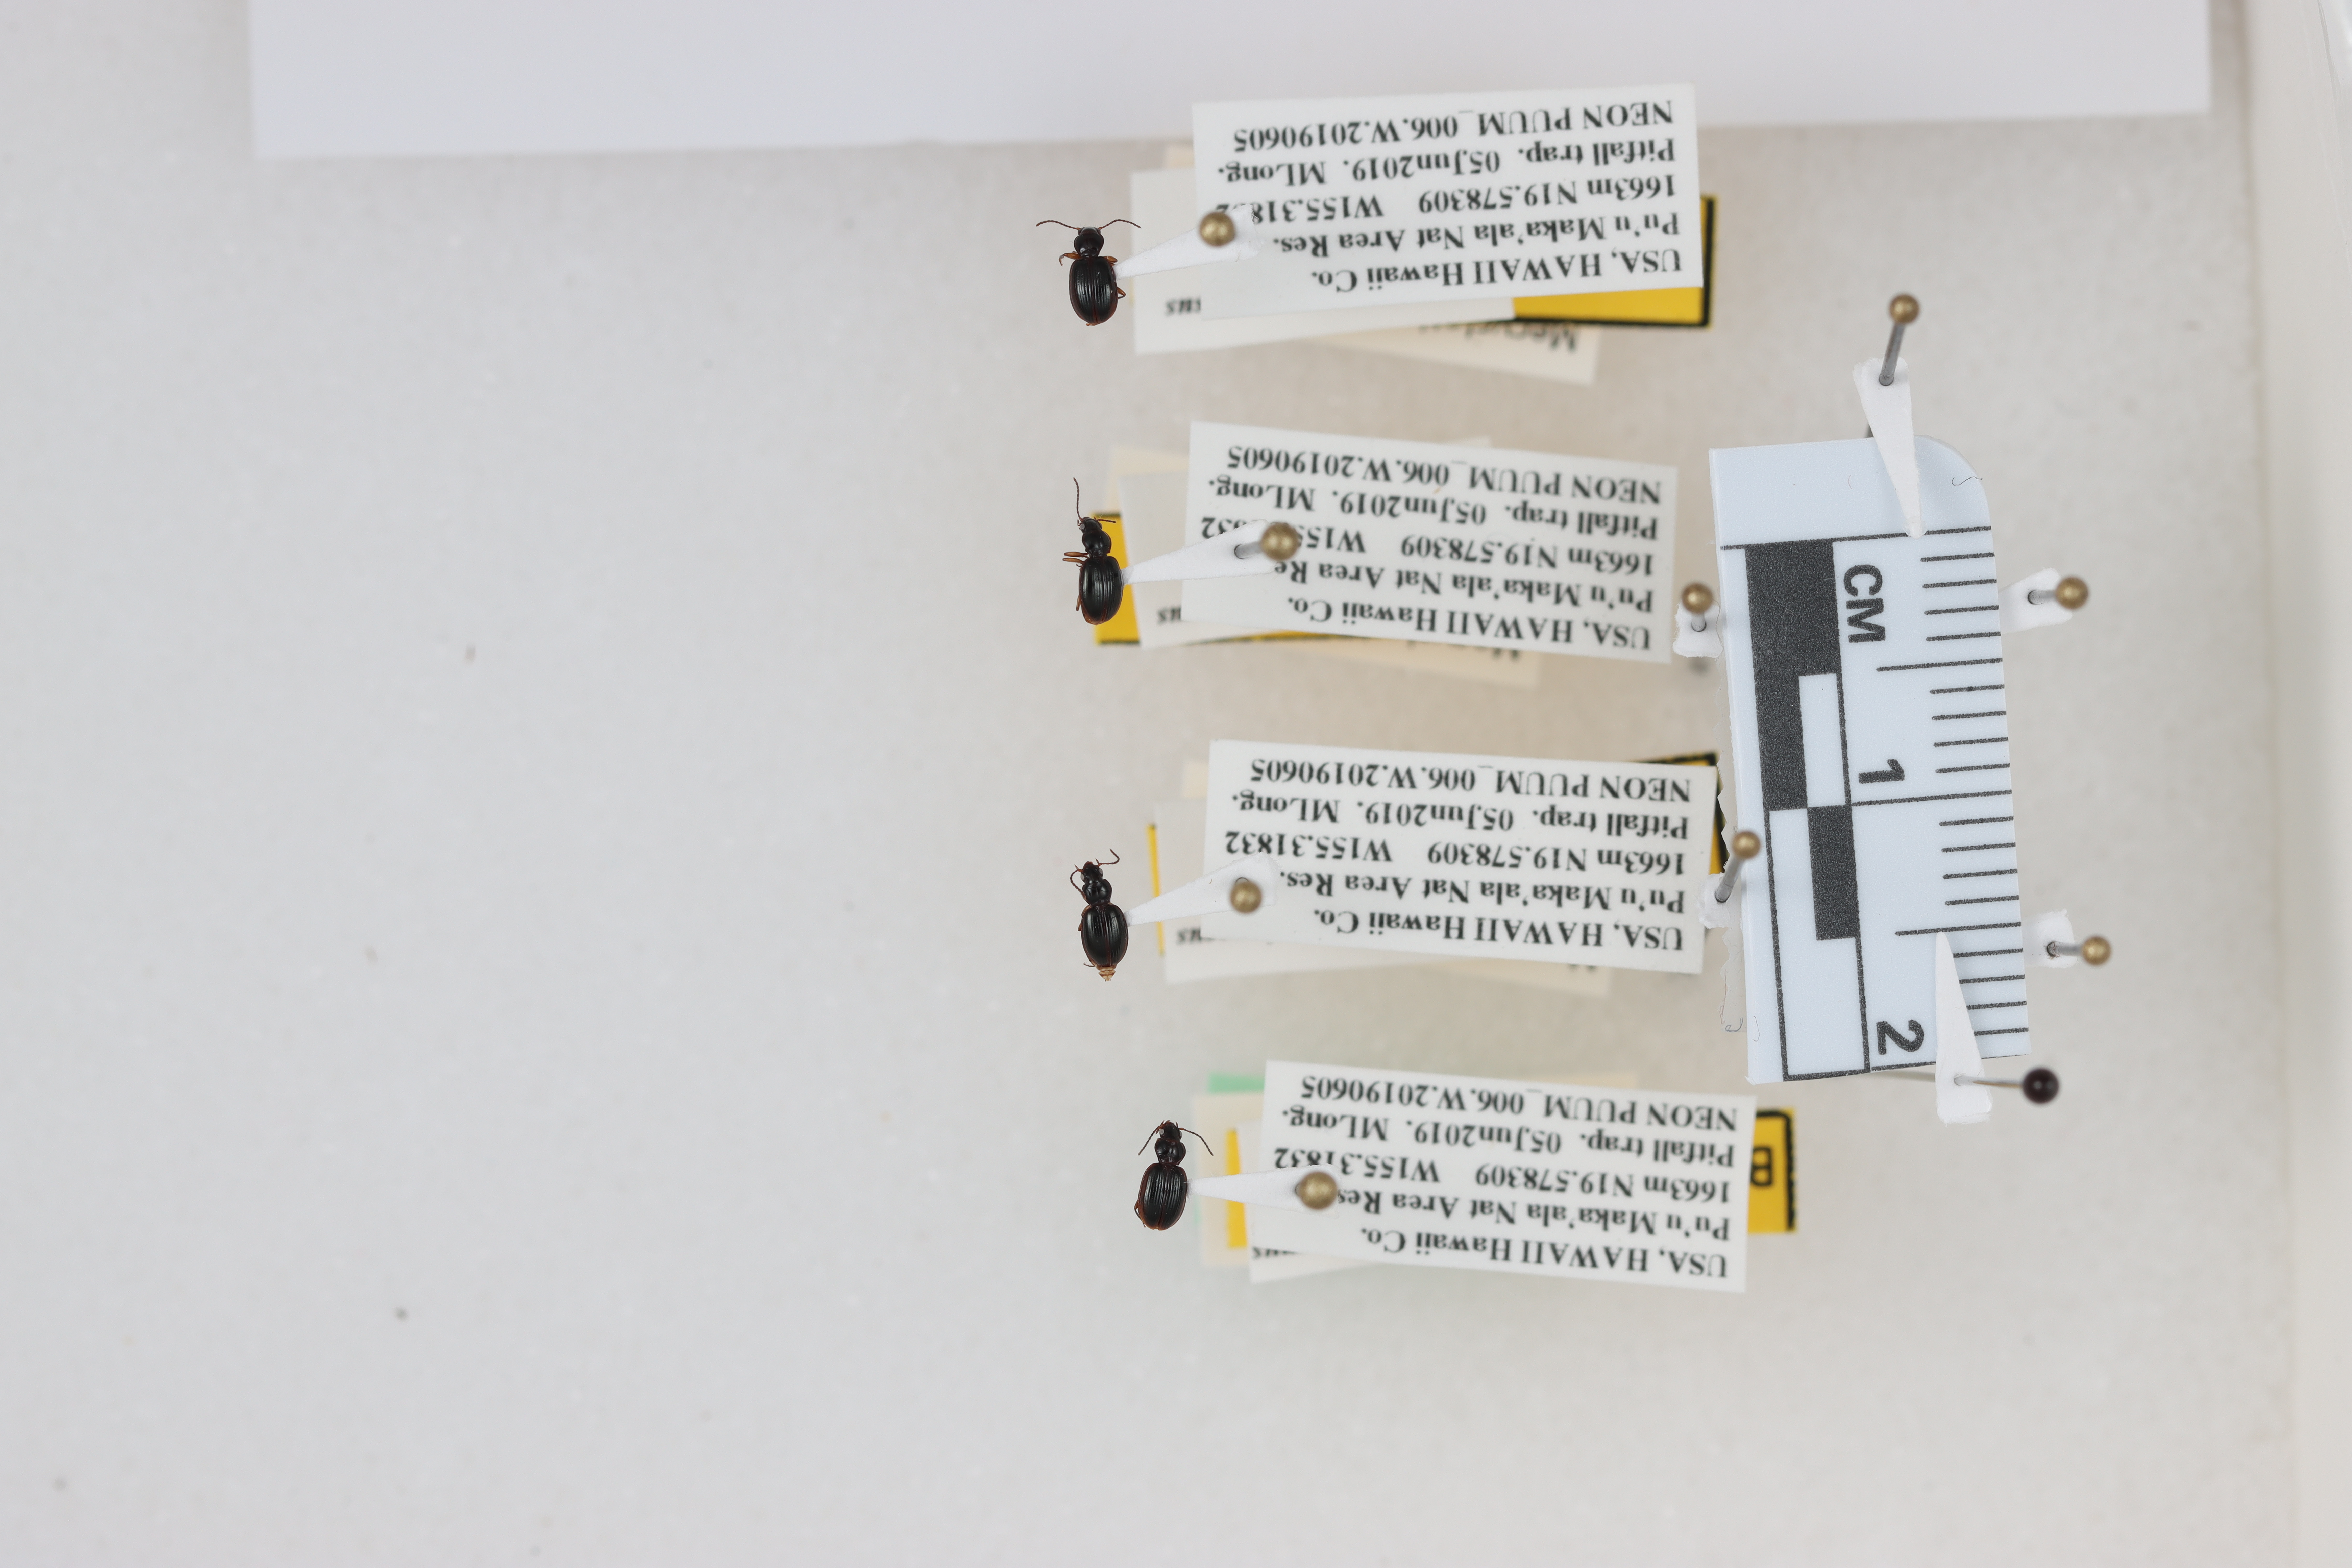
Beetle 1 — elytra length: 0.246 cm, elytra max width: 0.181 cm, basal pronotum width: 0.065 cm

Beetle 2 — elytra length: 0.244 cm, elytra max width: 0.167 cm, basal pronotum width: 0.06 cm

Beetle 3 — elytra length: 0.224 cm, elytra max width: 0.176 cm, basal pronotum width: 0.061 cm

Beetle 4 — elytra length: 0.247 cm, elytra max width: 0.179 cm, basal pronotum width: 0.065 cm